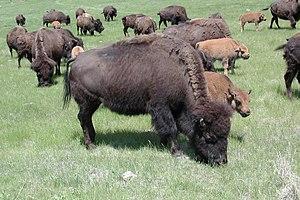
Le Dakota du Sud /dakɔta dy syd/ est un État du Nord des États-Unis, bordé à l'ouest par le Wyoming et le Montana, au nord par le Dakota du Nord, à l'est par le Minnesota et l'Iowa et au sud par le Nebraska. État situé dans l'ouest des plaines du Midwest, il possède un climat continental. Il compte 814 180 habitants en 2010. Sa capitale est Pierre et sa plus grande ville Sioux Falls, avec environ 154 000 habitants.